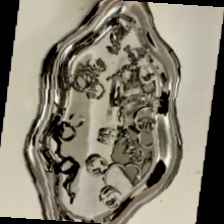
Label: no bracelet mod